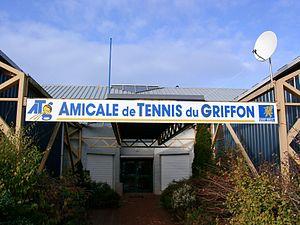
Saint-Brieuc offre un large panorama de la pratique sportive.
Le tennis se place au deuxième rang des sports les plus pratiqués en France, après le football, avec environ 1 100 000 licenciés en 2011.